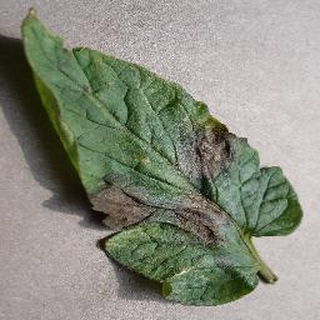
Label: tomato_late_blight